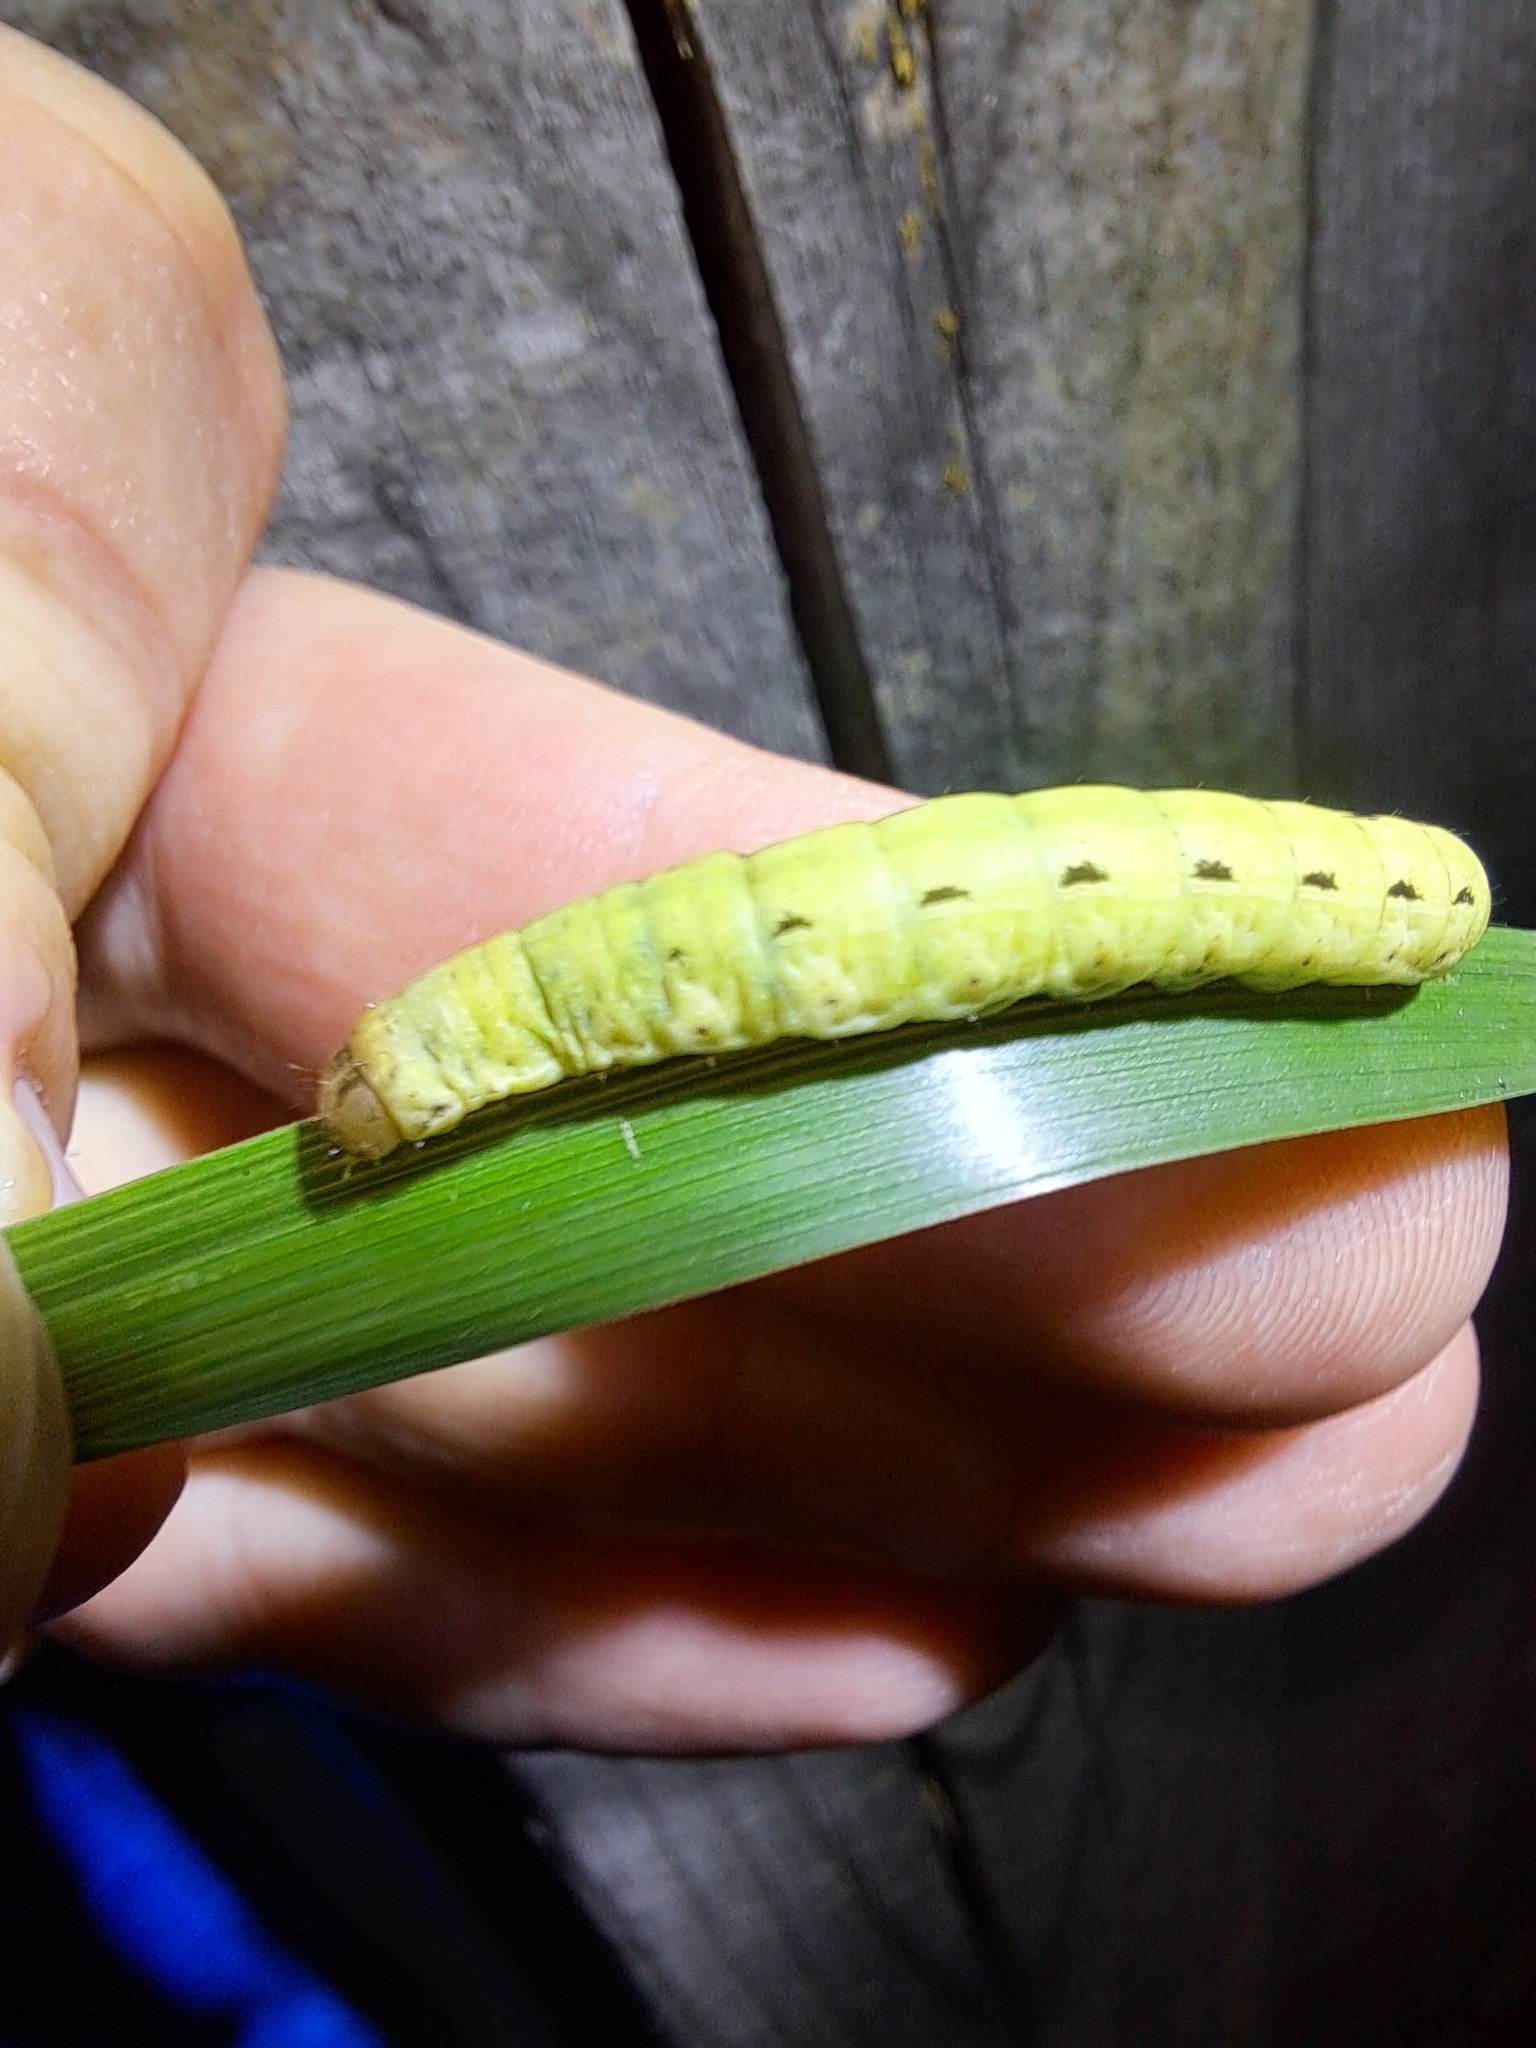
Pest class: cutworms